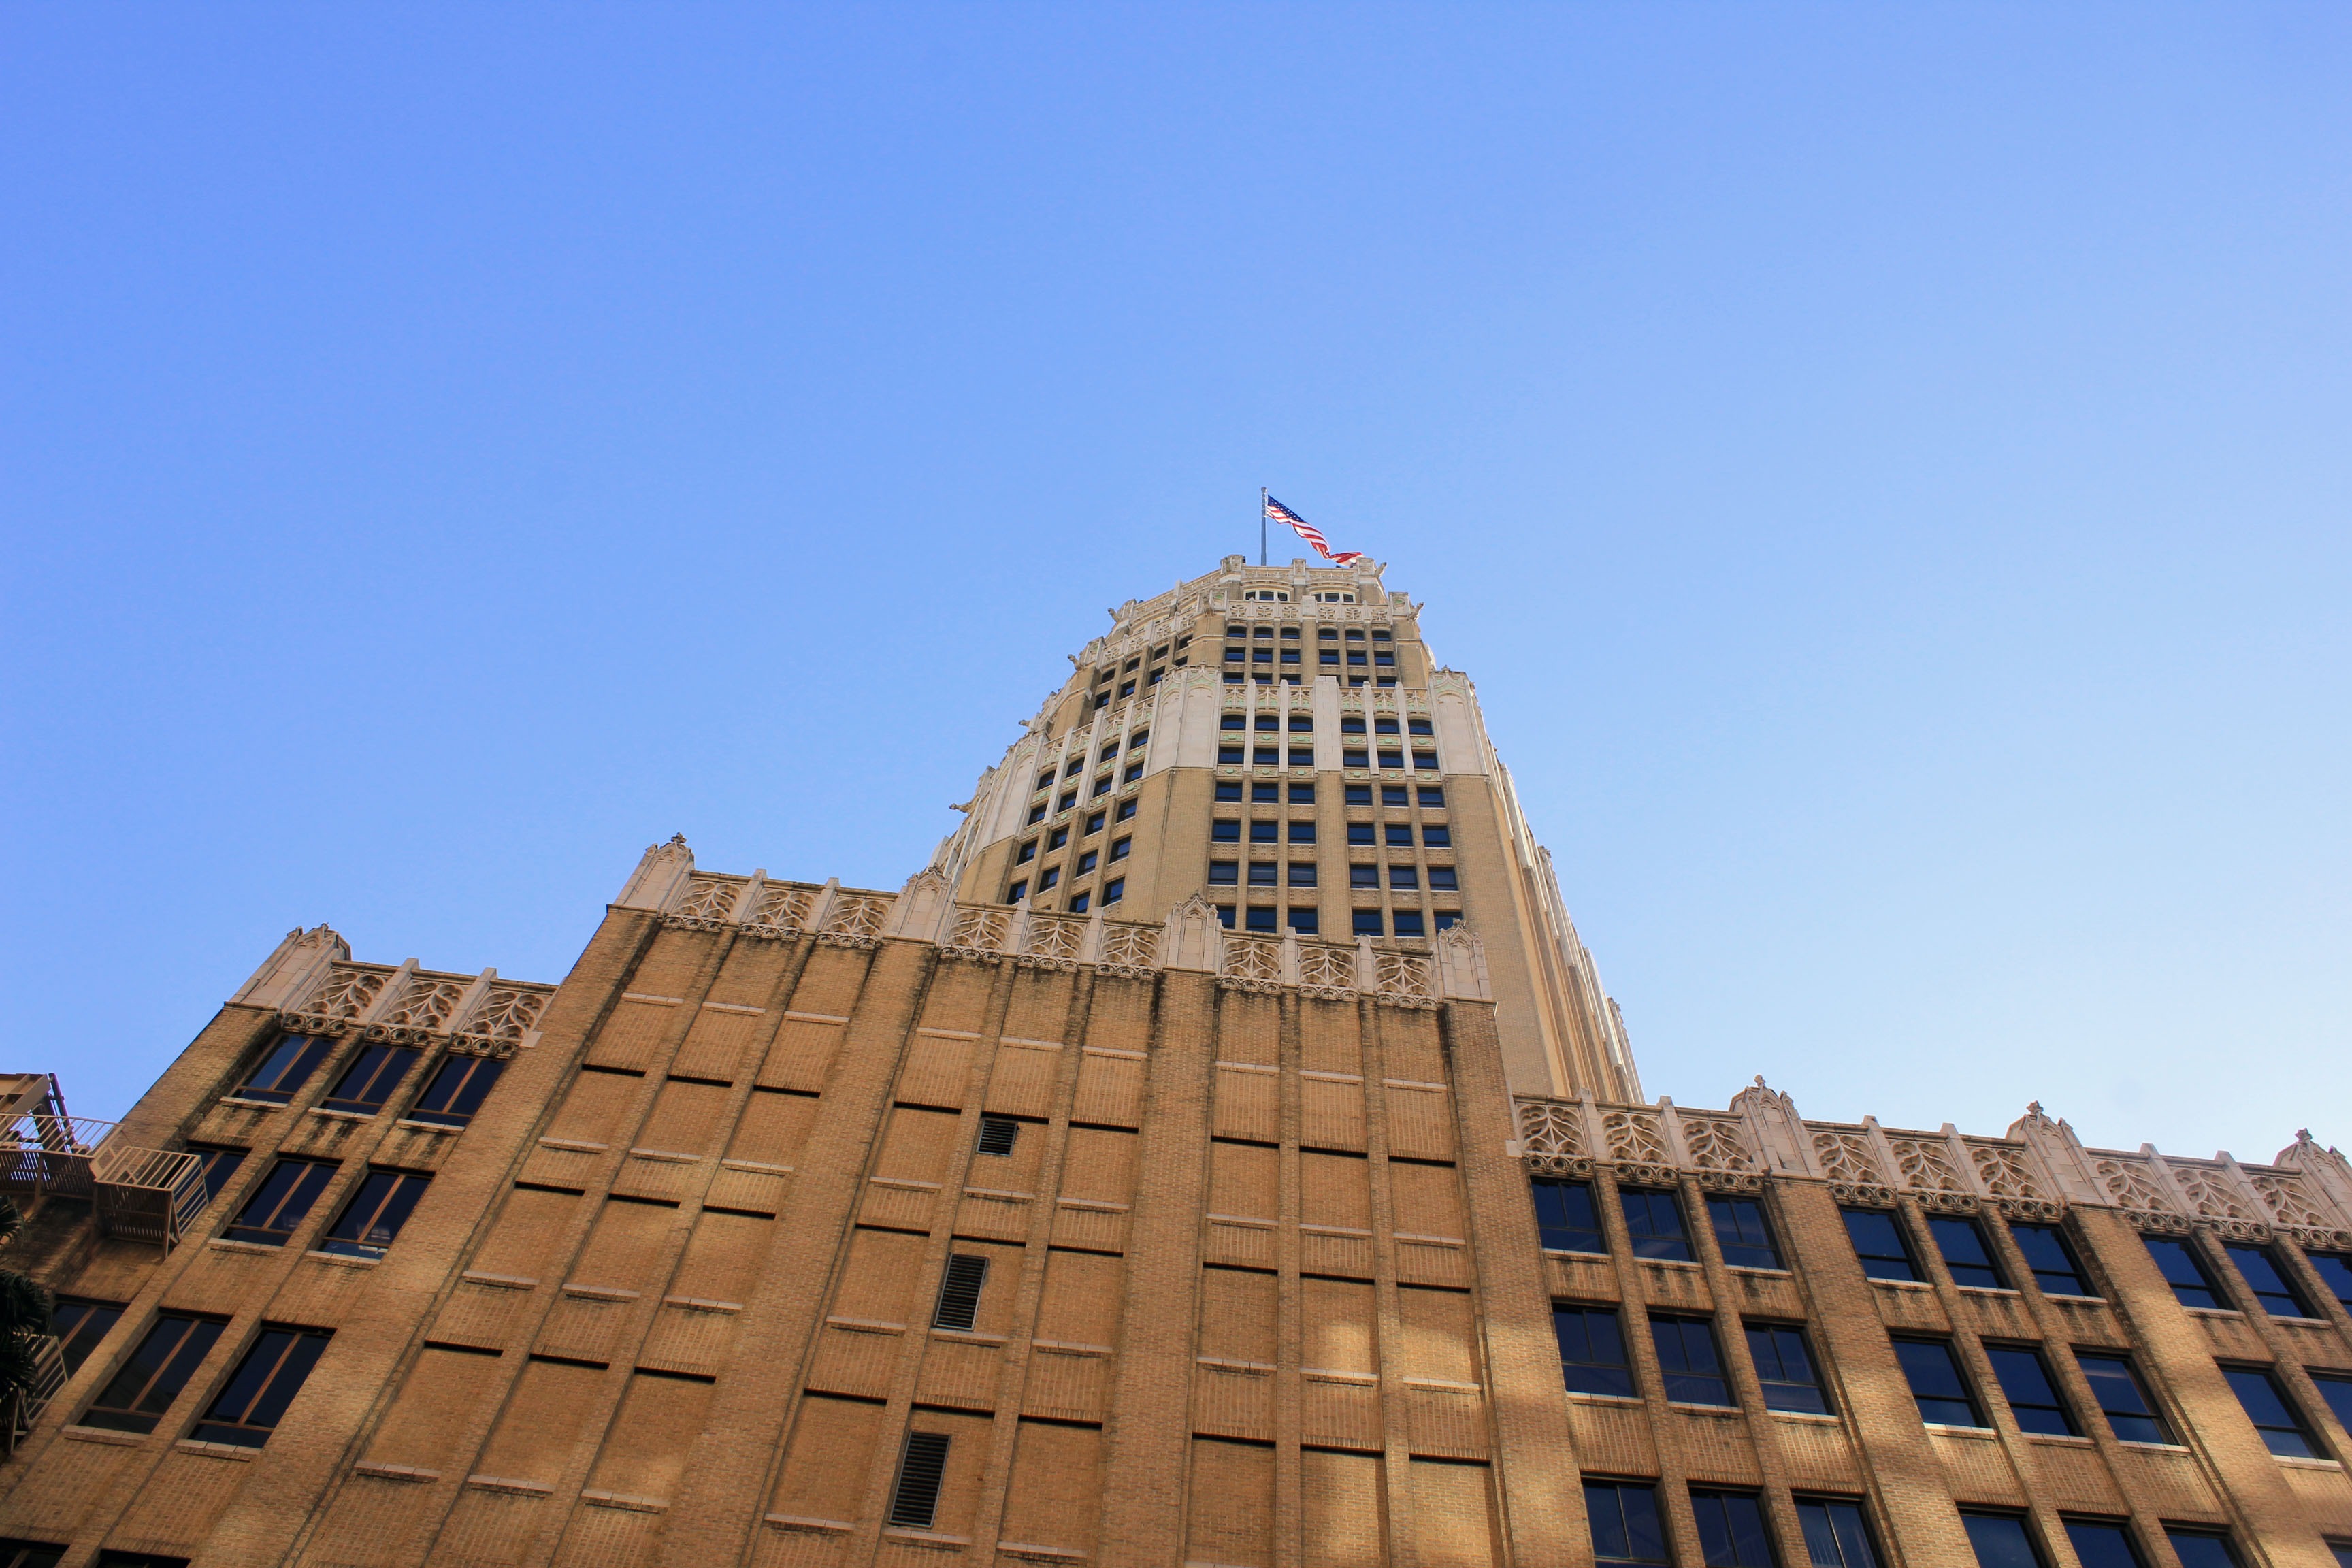
architecture, town, building, skyscraper, downtown, tower, usa, landmark, facade, tower block, high rise, buildings, texas, san antonio